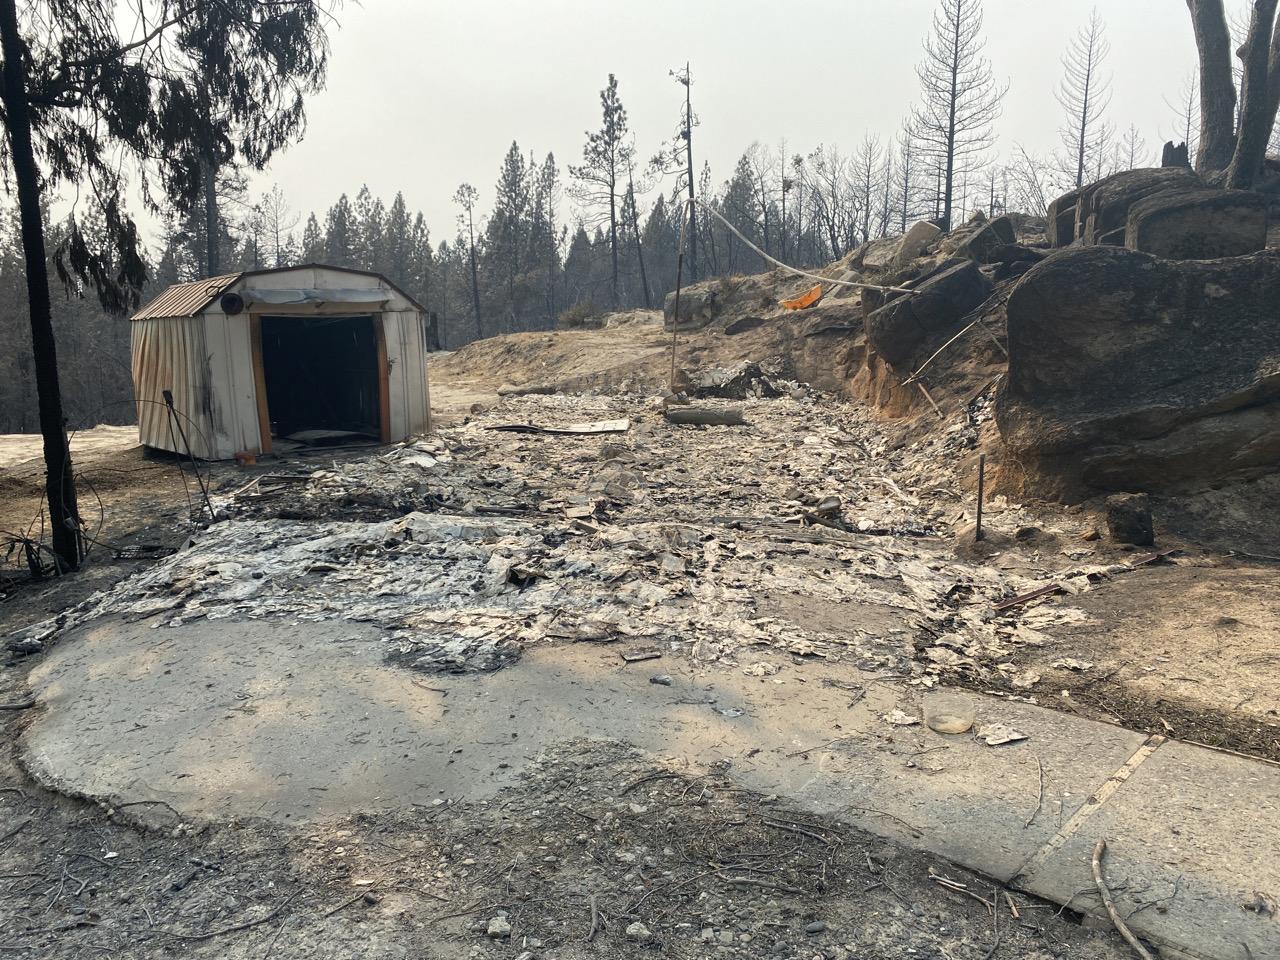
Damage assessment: destroyed